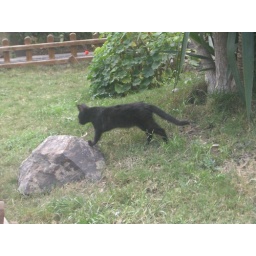
black cat crossing in front of you: bad luck